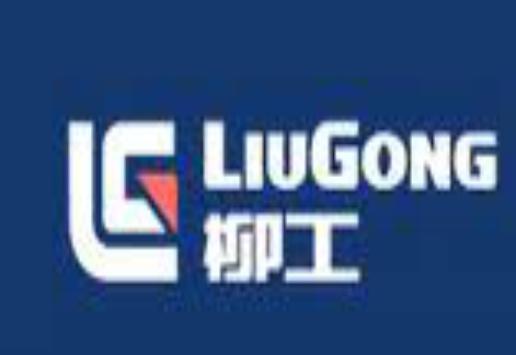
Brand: liu gong
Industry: Others